Lorca Van De Putte

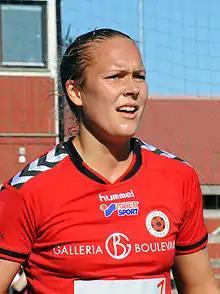
Van De Putte in 2014

Lorca Van De Putte (born 3 April 1988) is a Belgian former football defender. She played for Belgian clubs Sinaai Girls and Anderlecht, Dutch club Twente in the Eredivisie and also represented them in the UEFA Champions League, Swedish club Kristianstads DFF, and English club Bristol City in the Women's Super League. She also played internationally for the Belgian national team.